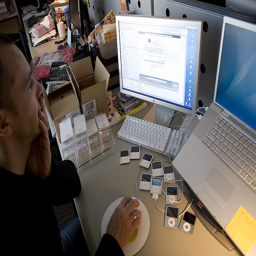
a man using a computer on a wooden table
A man sitting in front of two computer screens.
A man is looking at the screen with two computers.
The man is using two computers at once.
A man using a computer and a laptop with several I-pods on his desk,